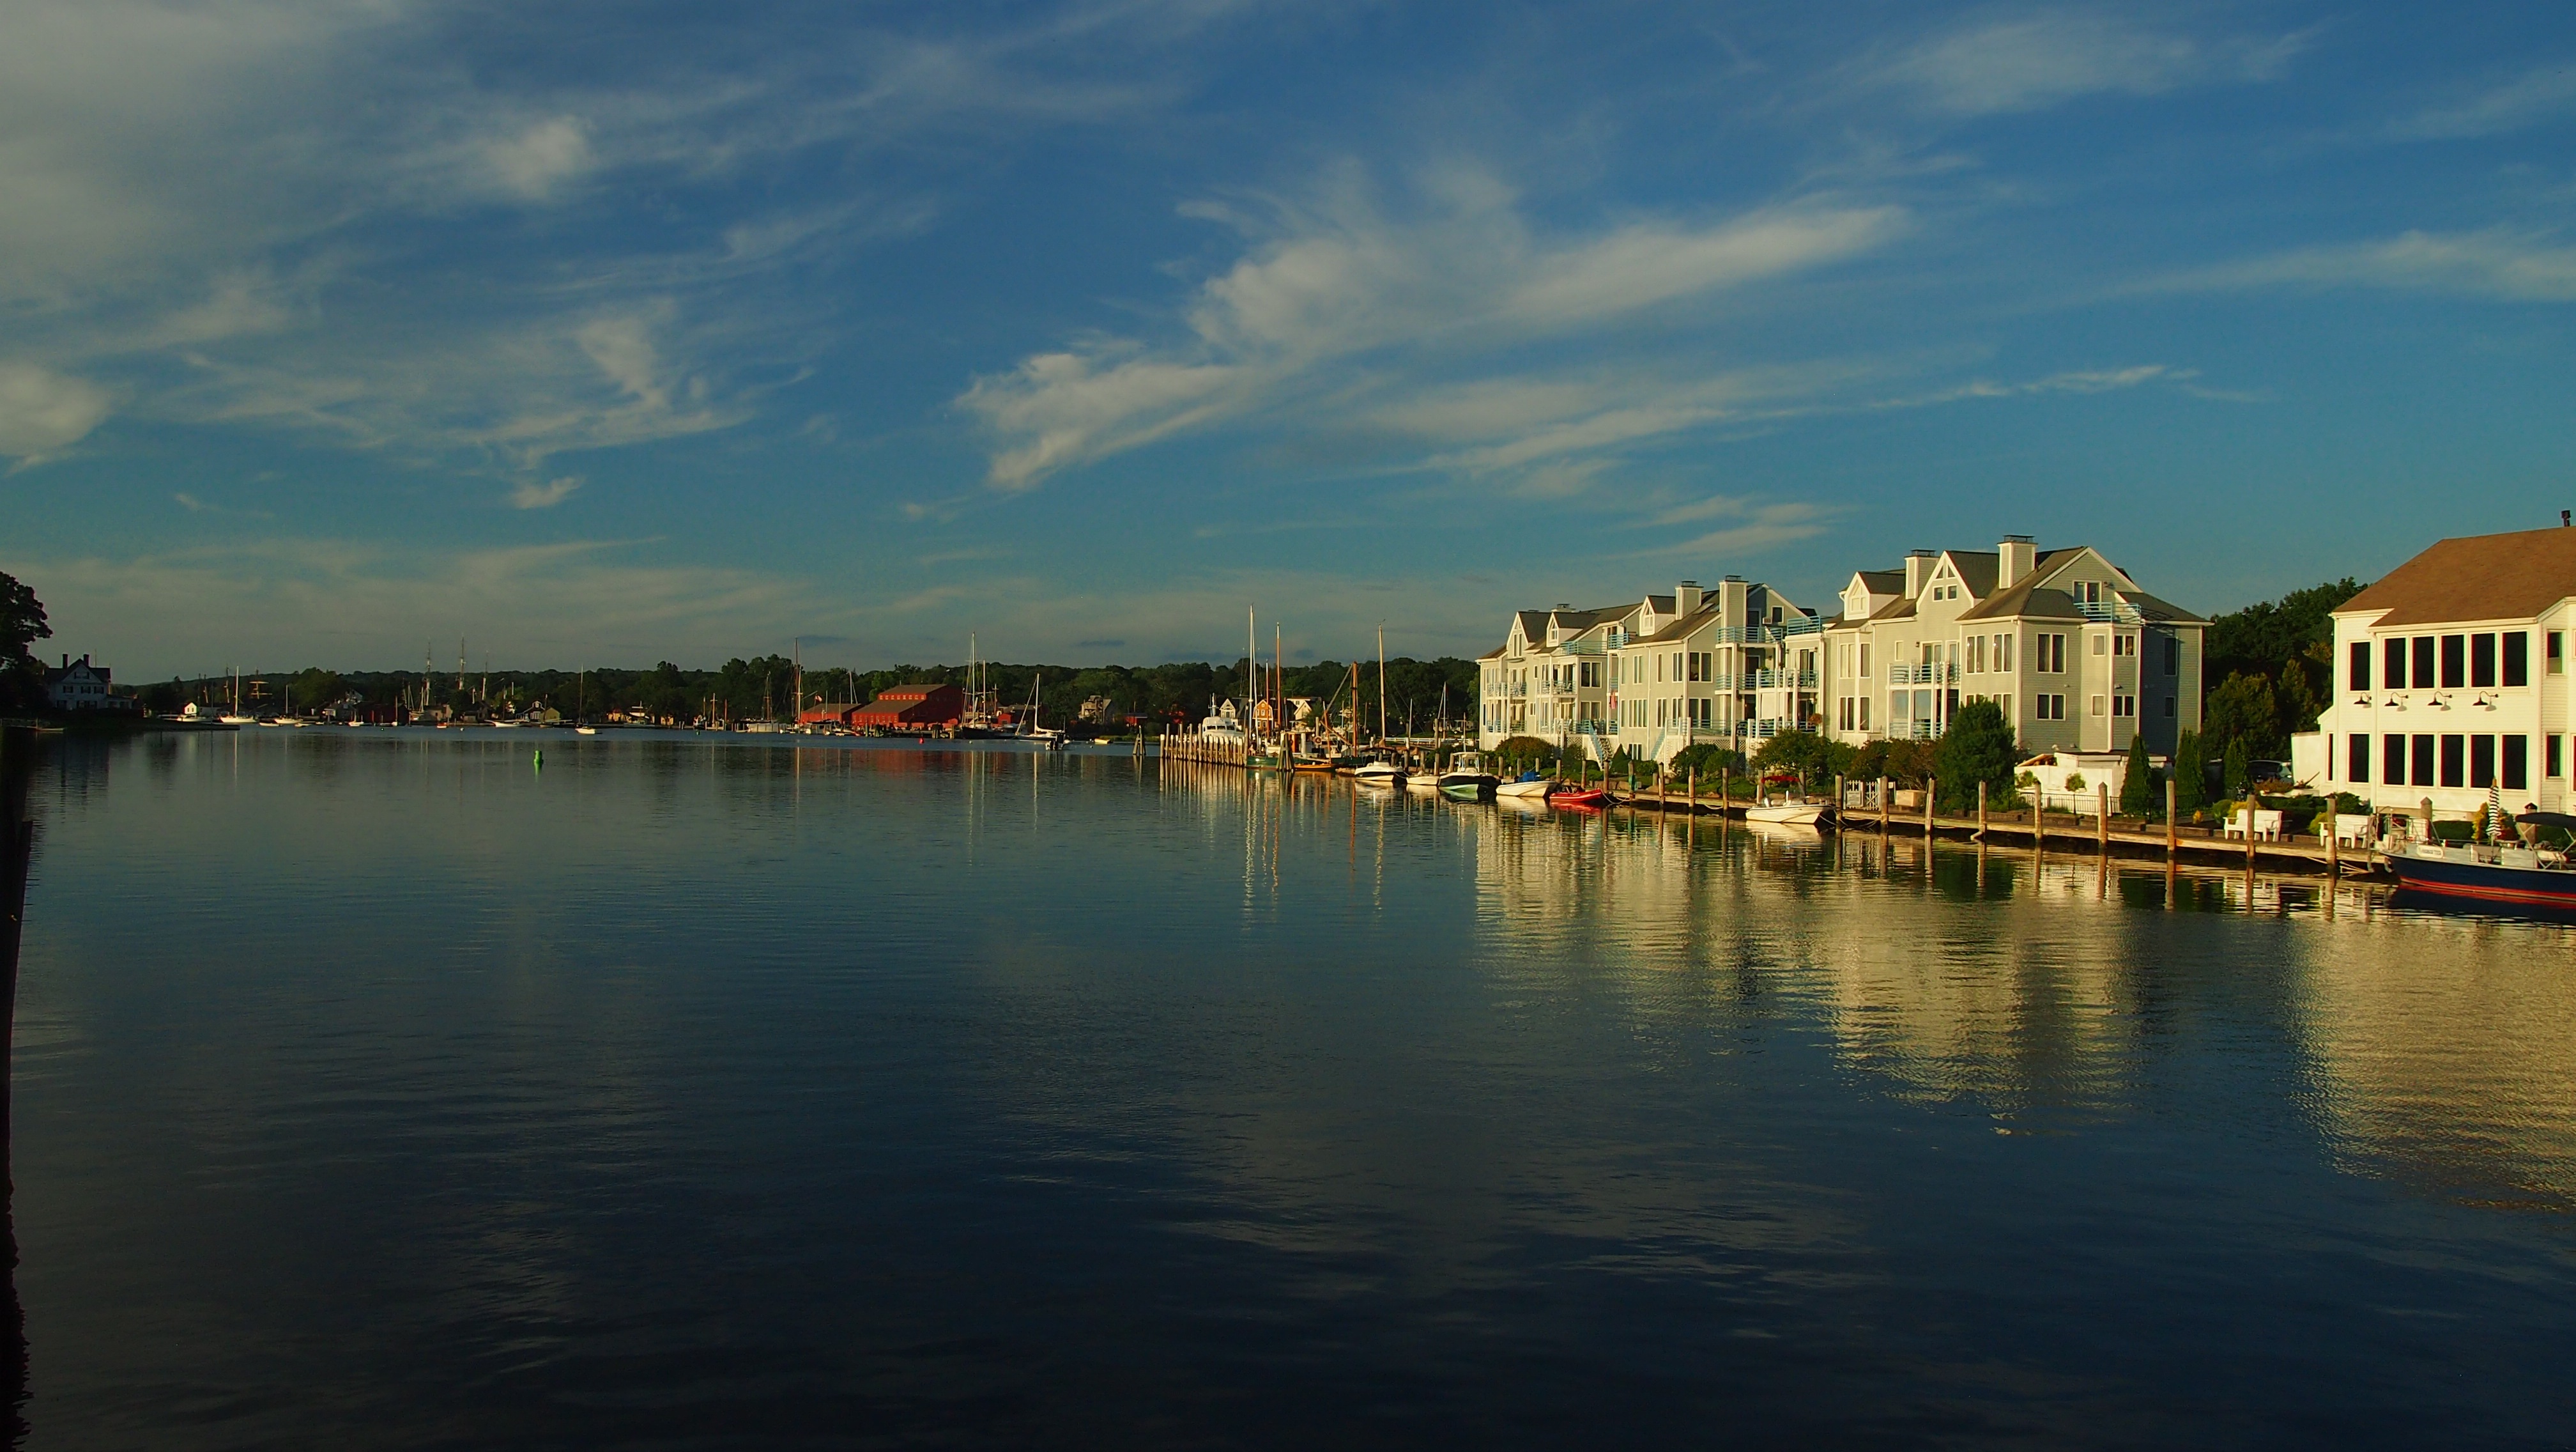
sea, coast, horizon, dock, sunset, morning, river, cityscape, dusk, evening, mystic, reflection, vehicle, usa, bay, harbor, marina, waterway, body of water, channel